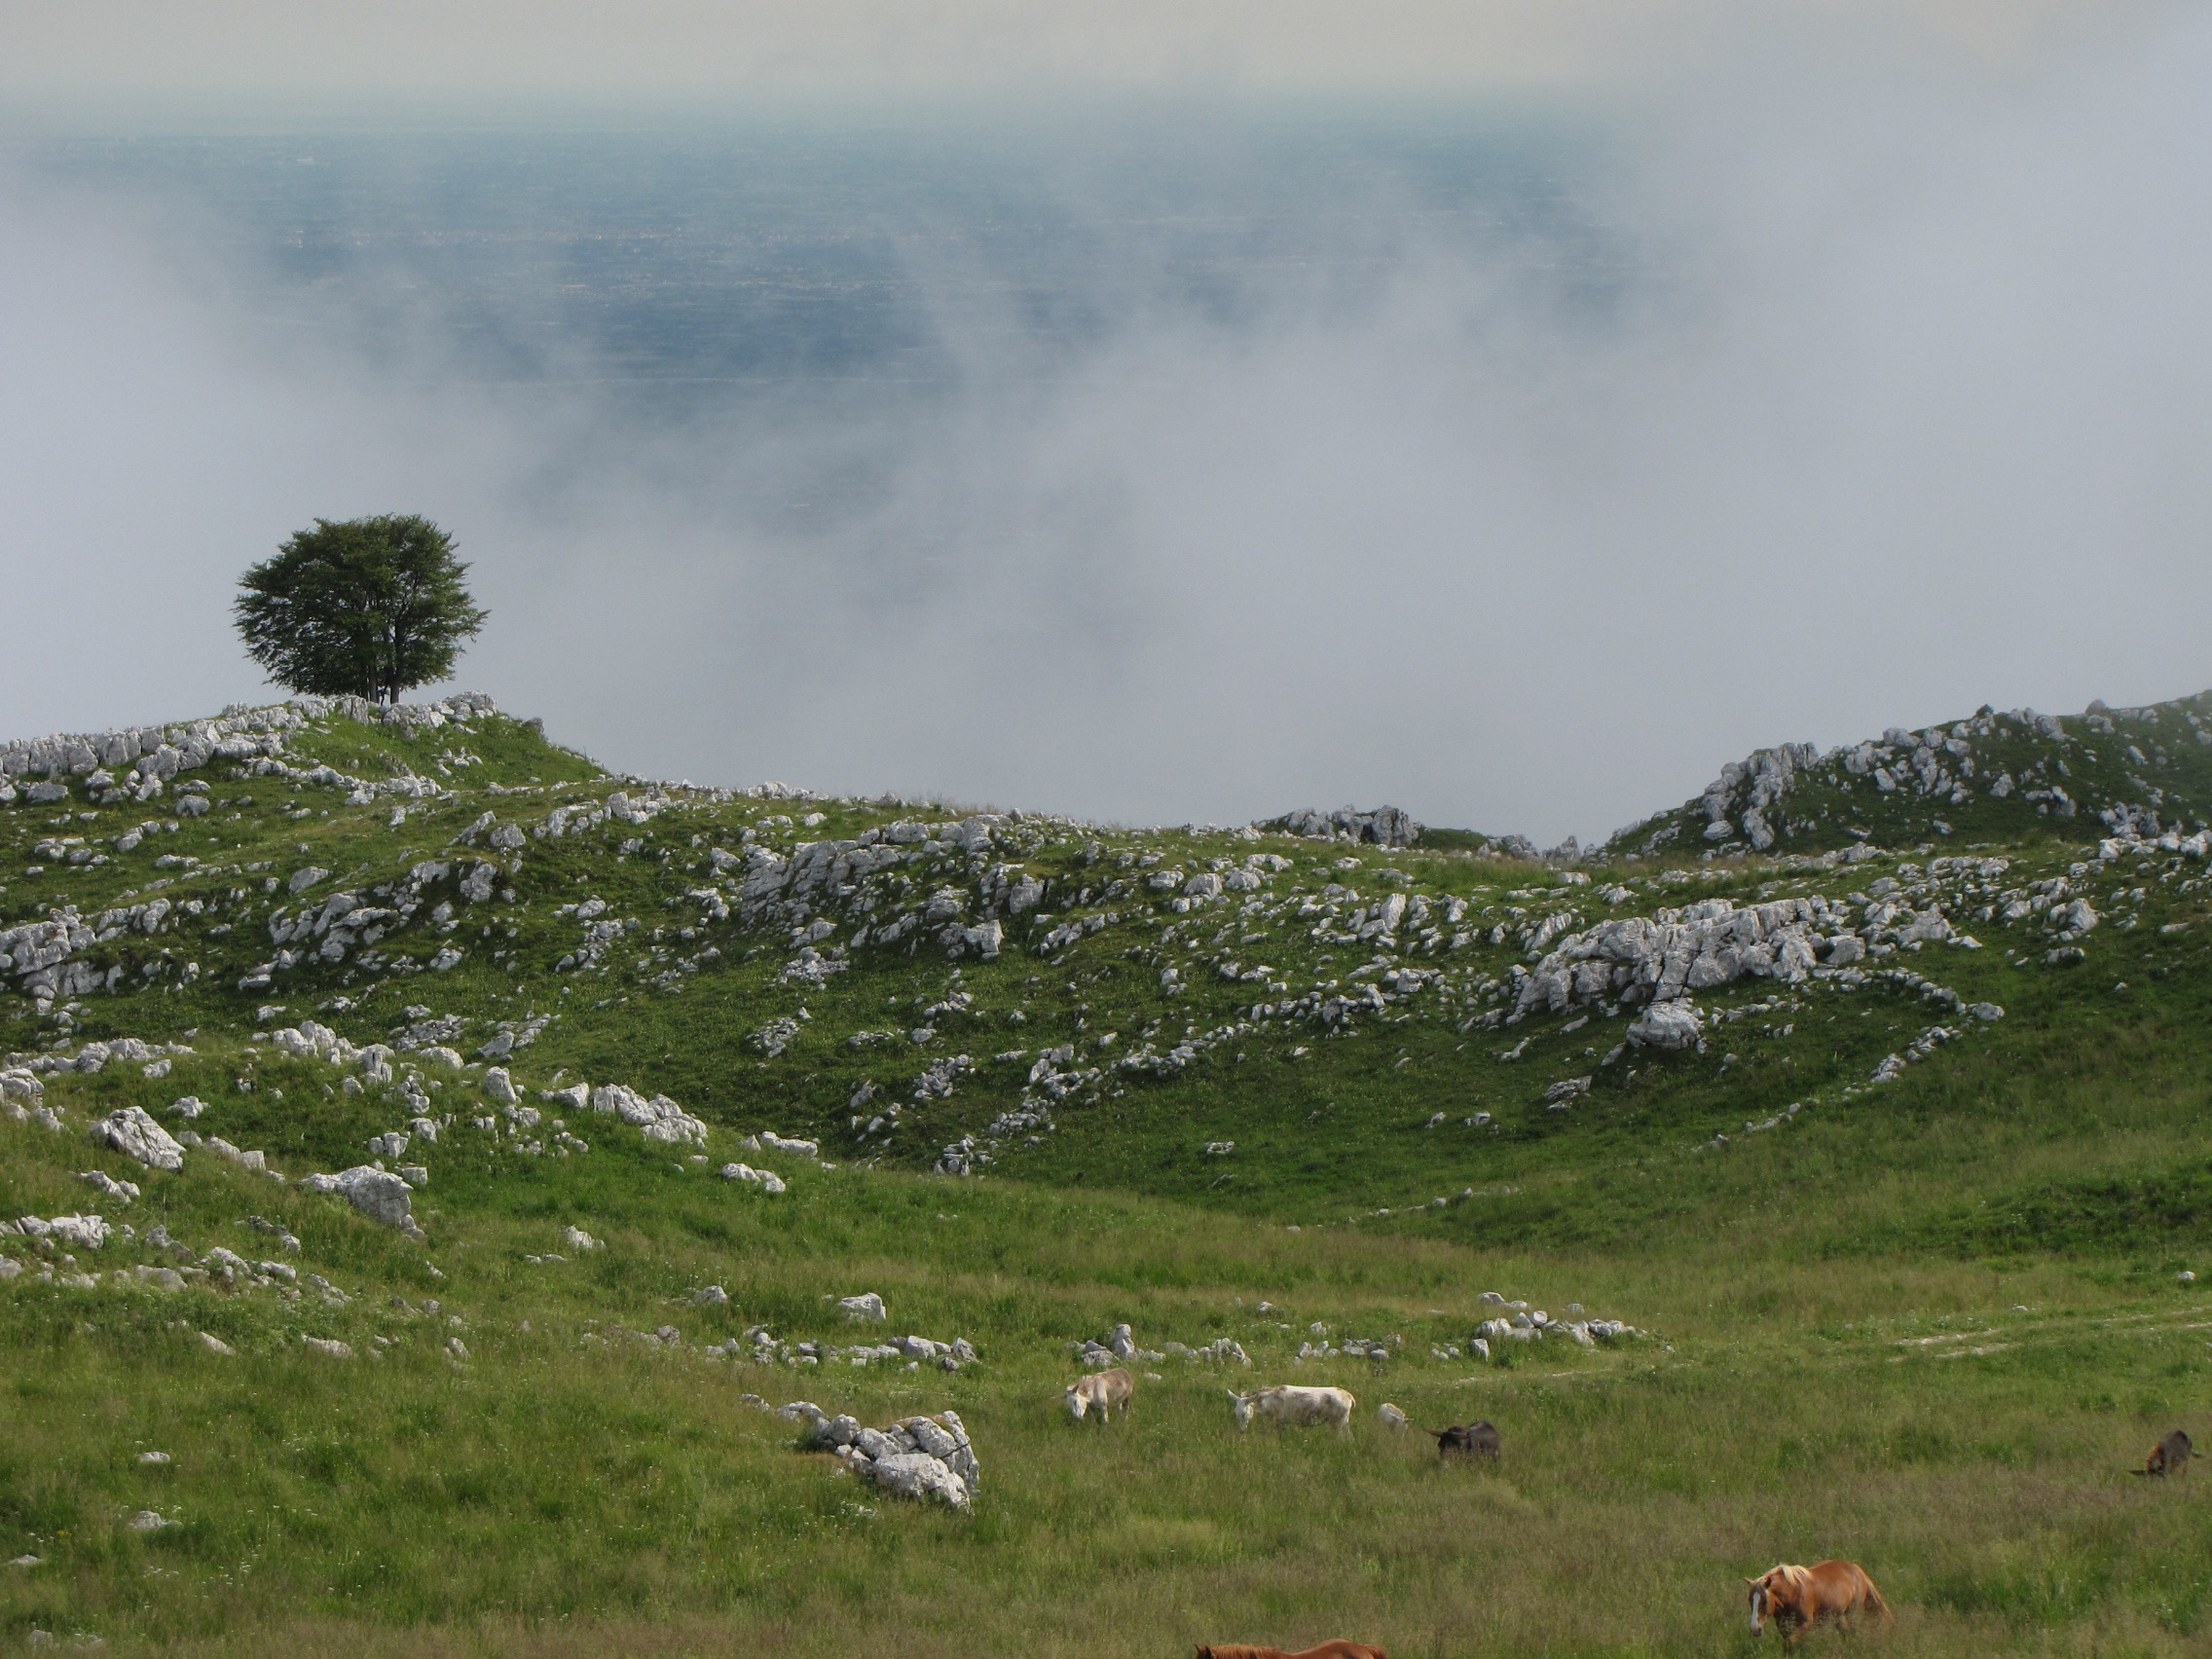
landscape, tree, nature, wilderness, mountain, cloud, sky, hiking, meadow, hill, mountain range, spring, pasture, italy, highland, ridge, plain, prato, clouds, grassland, plateau, vista, fell, habitat, ecosystem, rural area, natural environment, geographical feature, atmospheric phenomenon, mountainous landforms